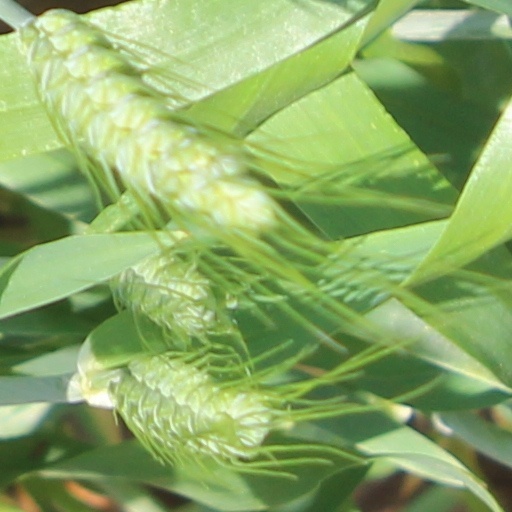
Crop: wheat